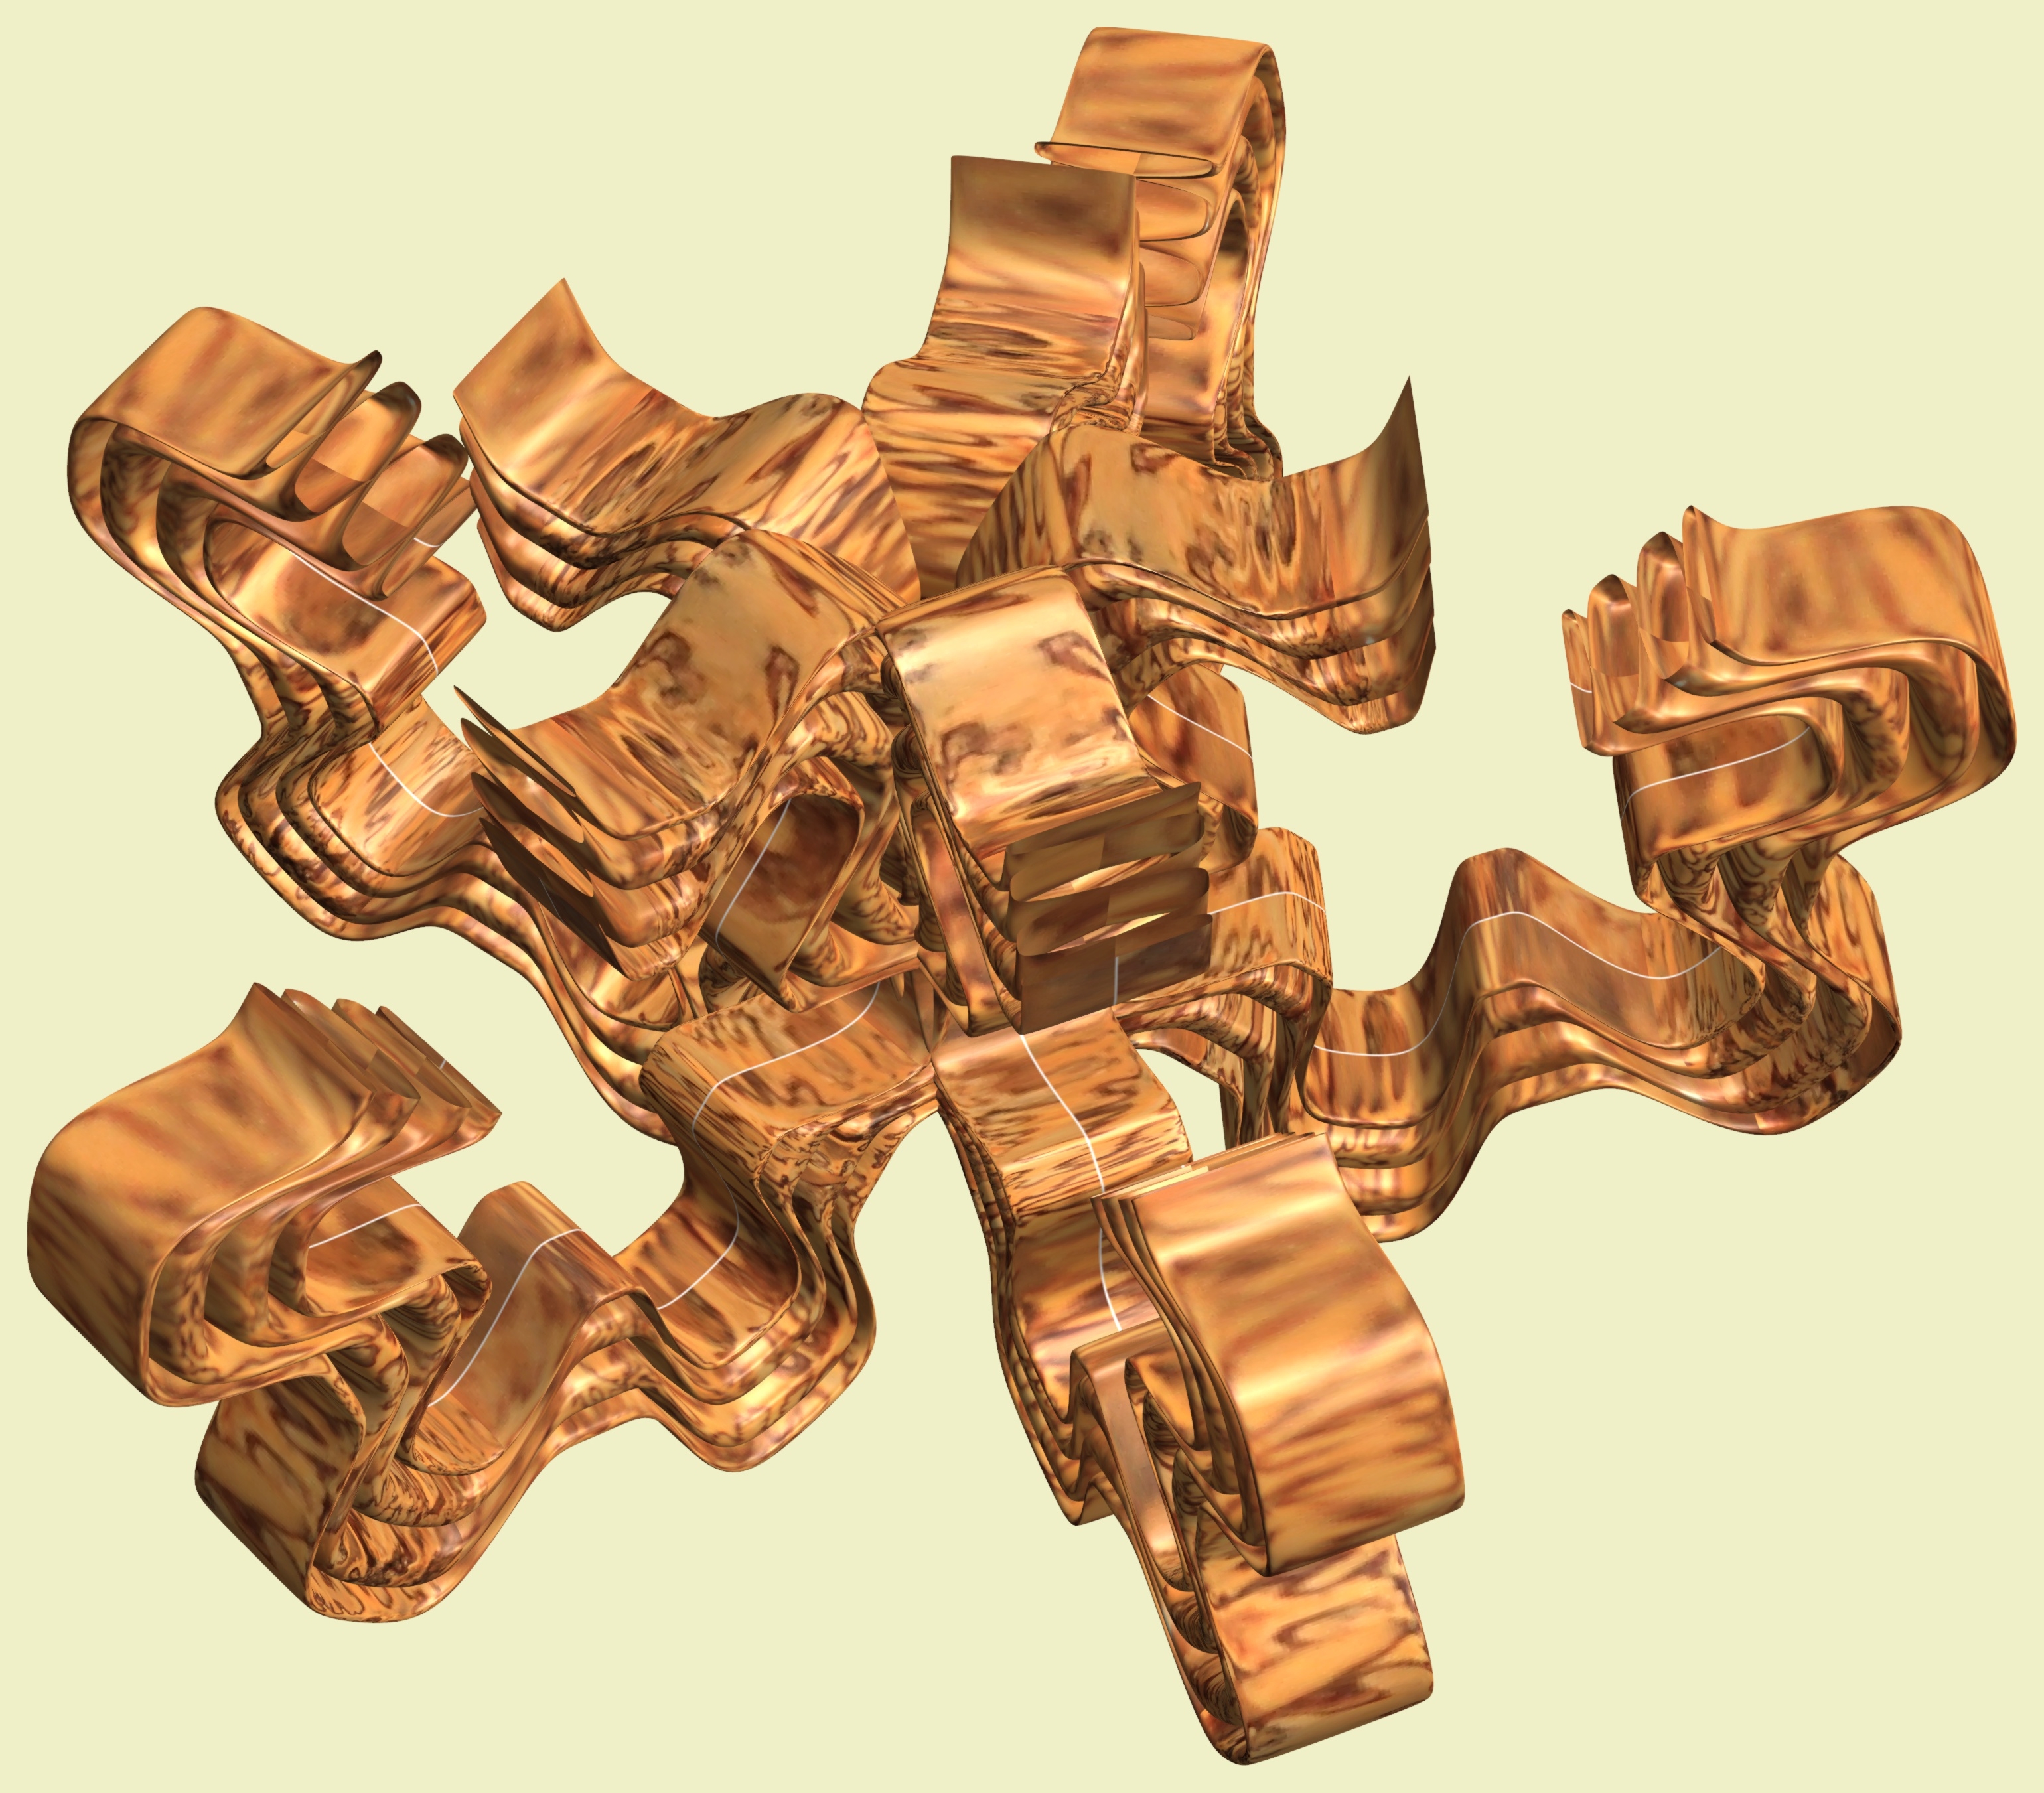
structure, wood, texture, pattern, geometry, metal, material, product, sculpture, design, brass, copper, symmetry, 3d, graphic, shape, torus, mathematica, cg, parametricplot3d, code, program, algorithm, mapping, geometricsculpture